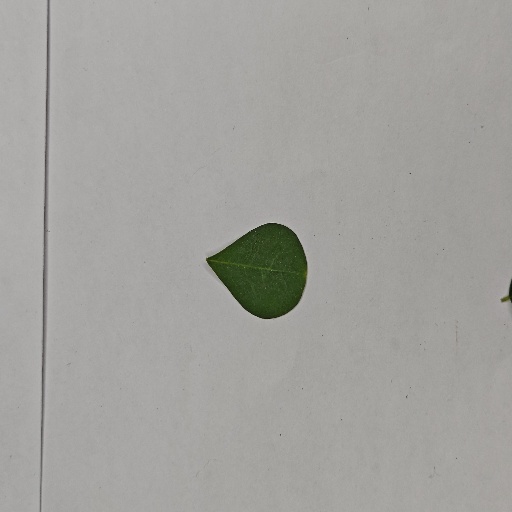
Species: Sojina
Leaf condition: Healthy Leaf